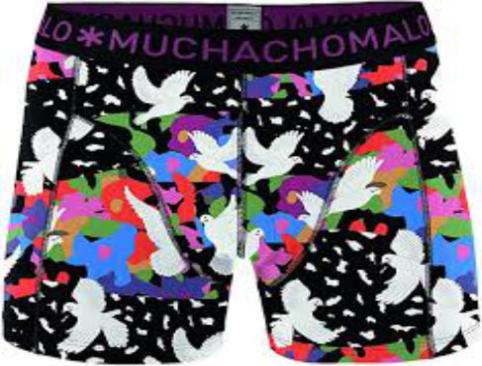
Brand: muchachomalo
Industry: Clothes